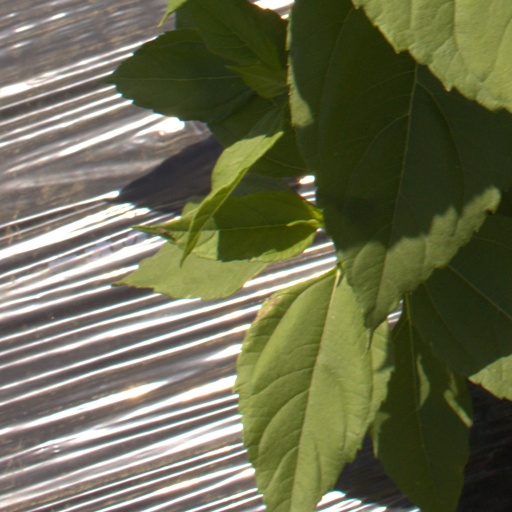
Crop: Jerusalem artichoke